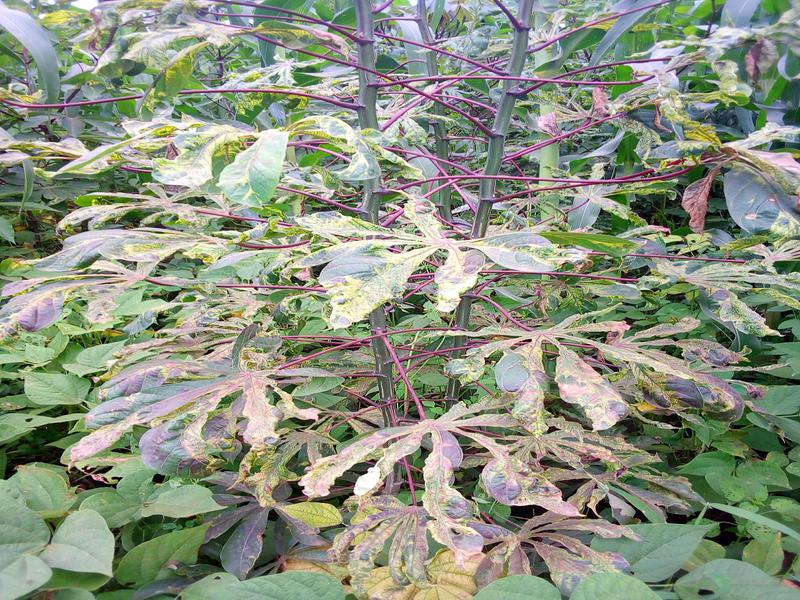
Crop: cassava
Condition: mosaic_disease